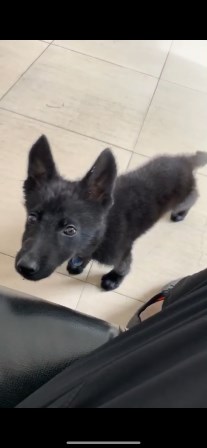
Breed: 3336-n000121-chinese_rural_dog